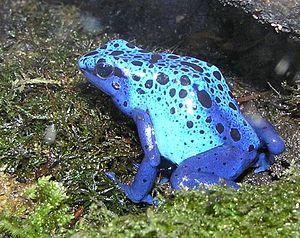
Dendrobates azureus est une grenouille de 3 à 4,5 cm d'Amérique du Sud, dans la région Sipaliwini du Suriname. Sa peau bleue tachetée de noir la signale aux éventuels prédateurs comme violemment toxique.